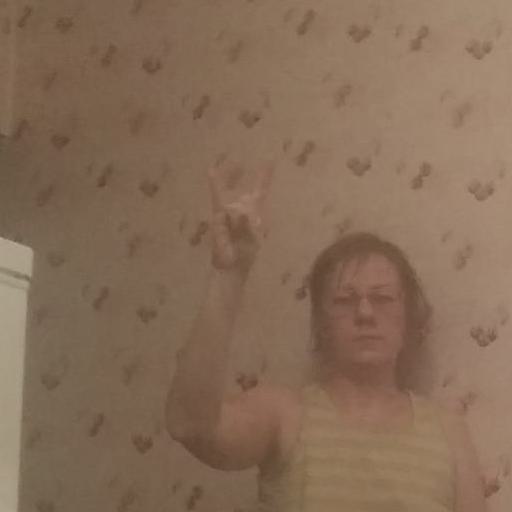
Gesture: rock